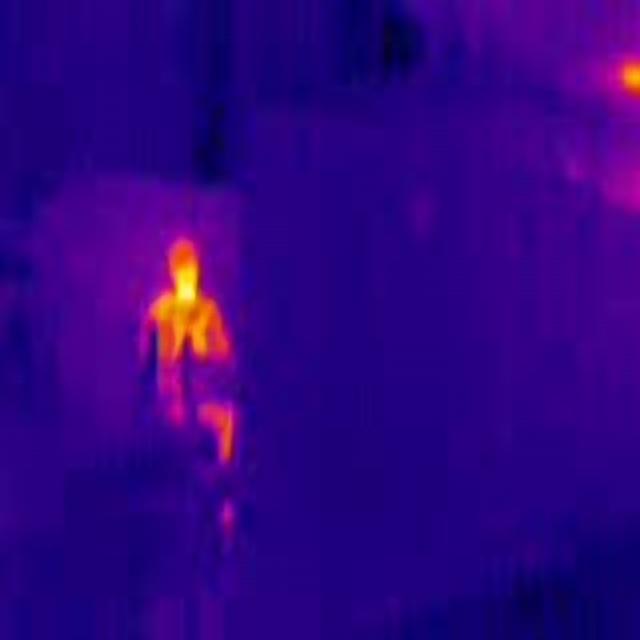
Detected objects:
label: person